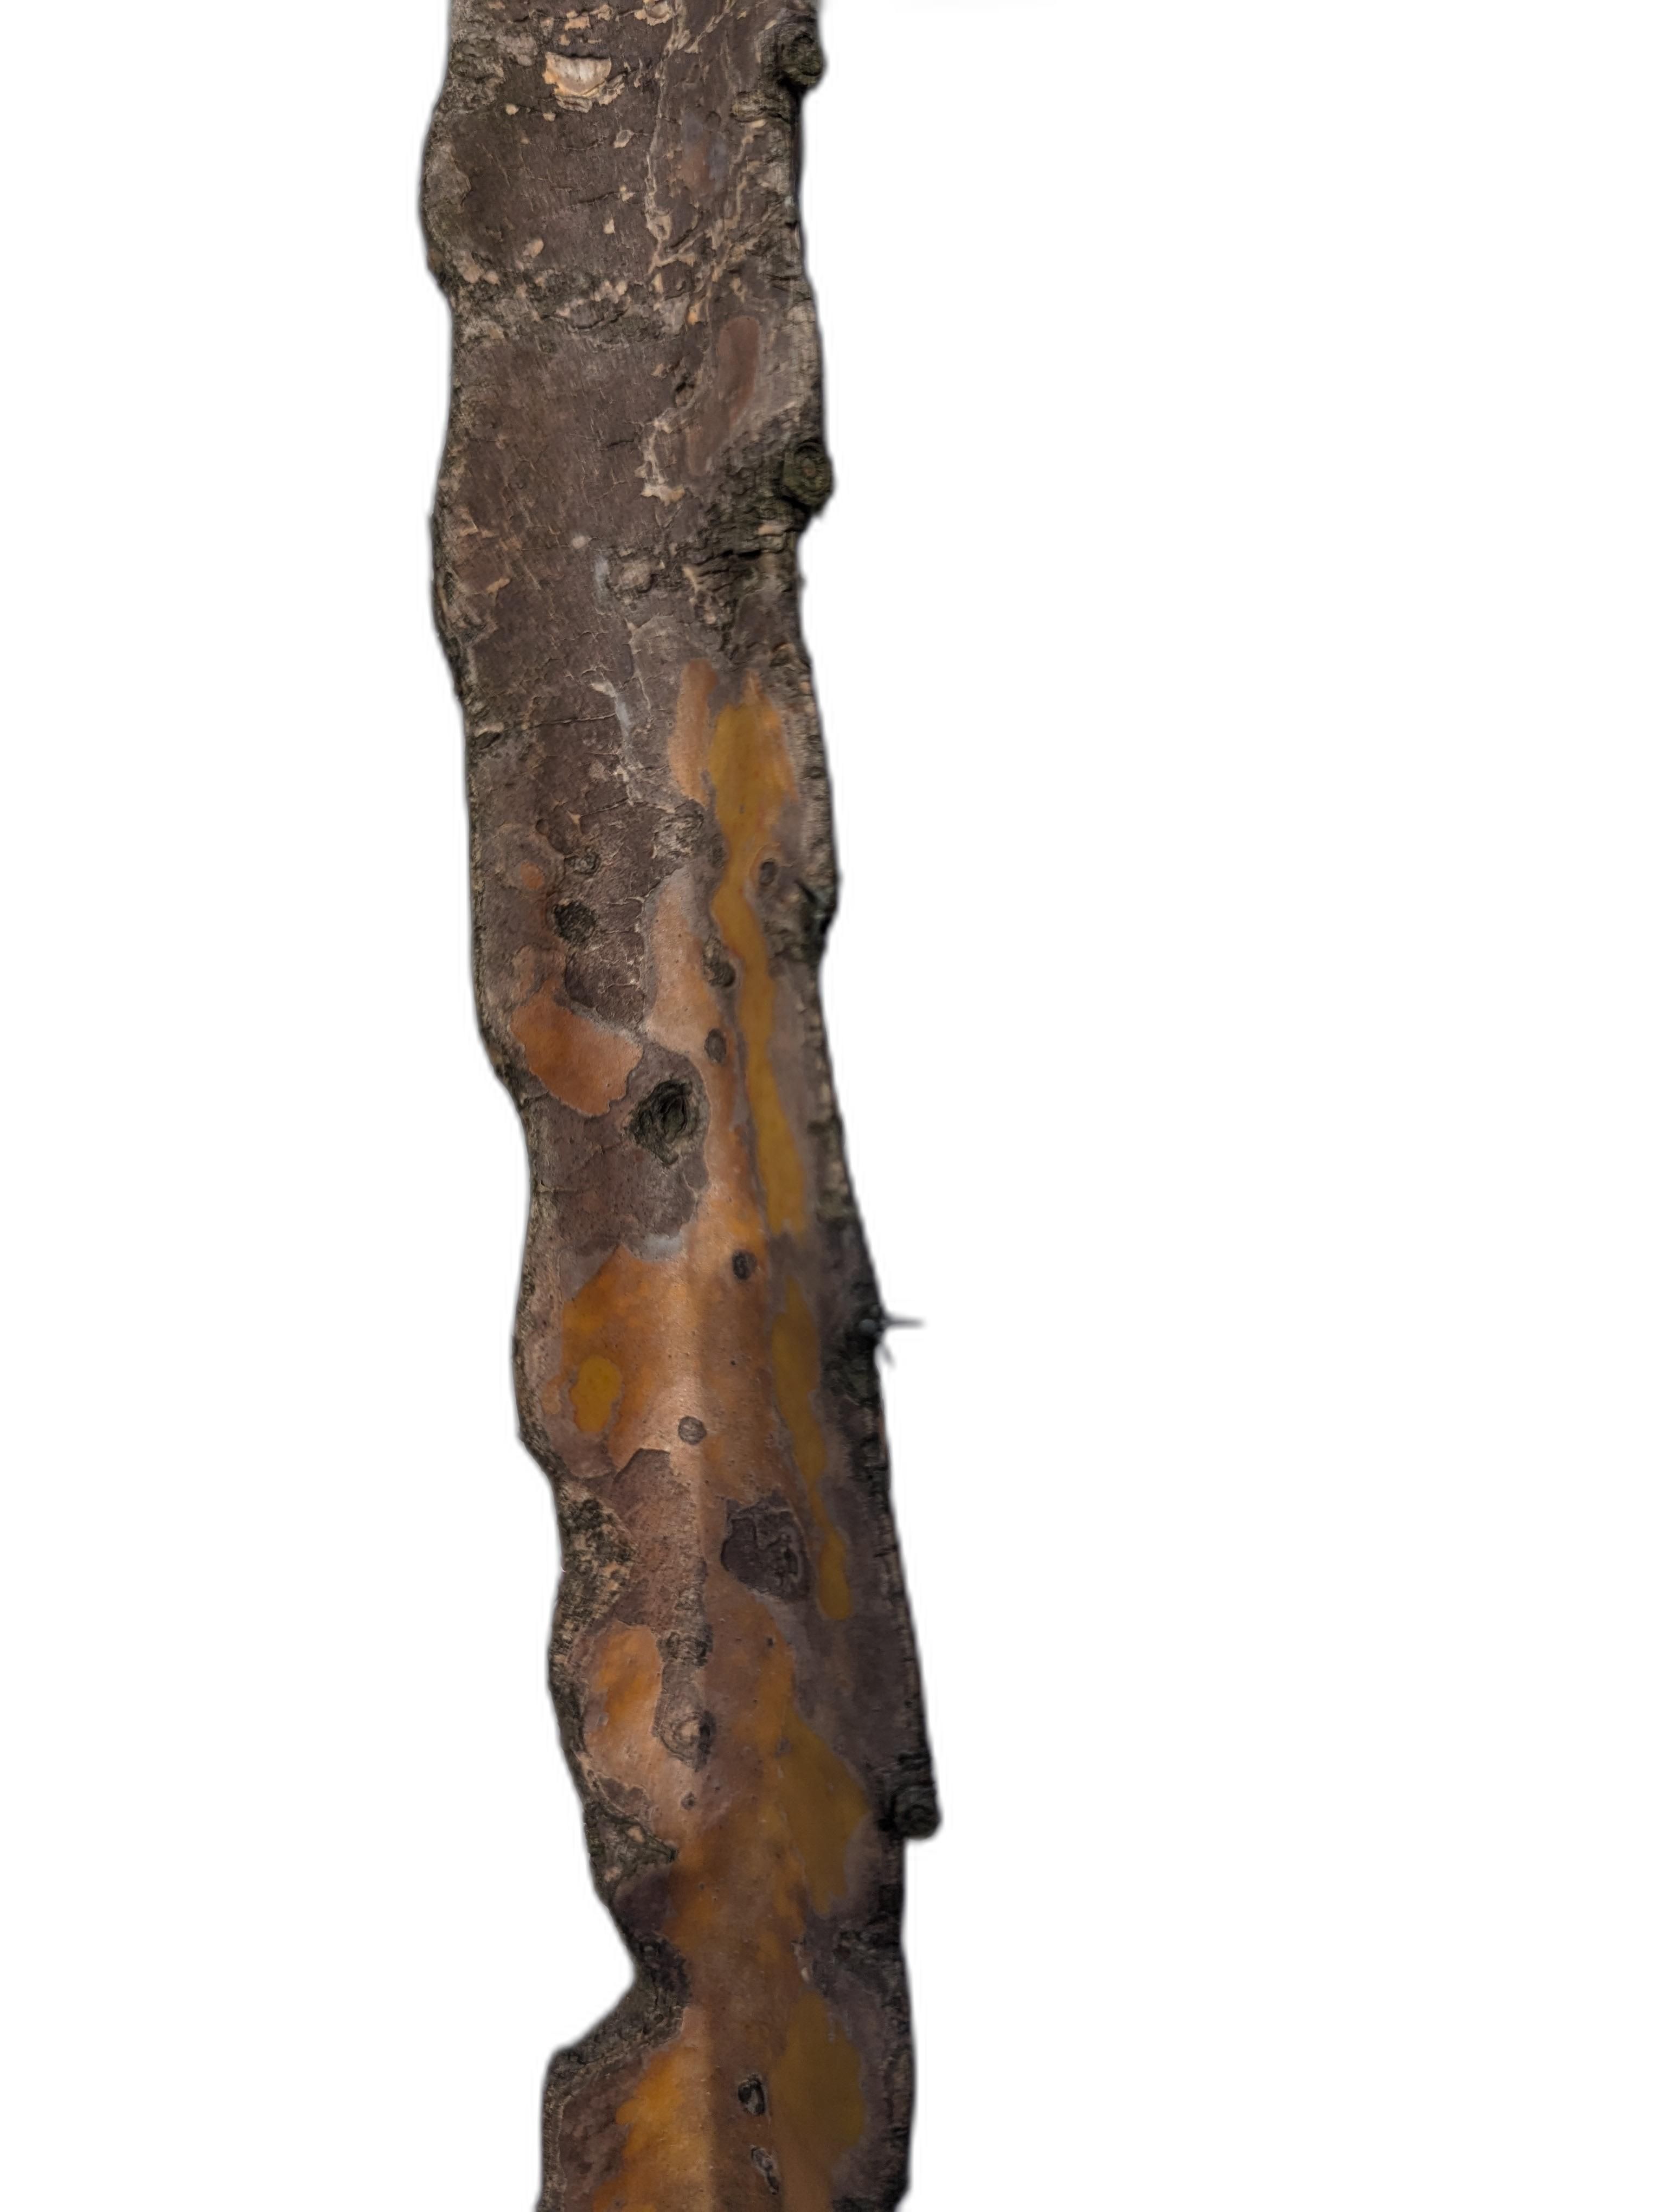
Label: Bad leaf